Billy Richardson (Pony Express rider)

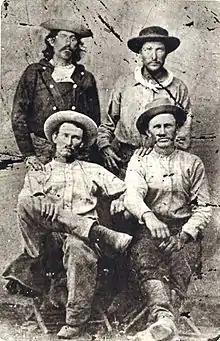
Billy Richardson (top left), Johnny Fry, Charles Cliff, Gus Cliff

Johnson William Richardson (c. 1834–1862) was a Pony Express rider. He was a native of Virginia and at a fairly young age he was shanghaied onto a seagoing freighter where he sailed the icy seas of the North Atlantic. It was a number of years before he found an opportunity to make a successful escape. He ventured to St. Joseph, Missouri where he was employed as a hostler by Fish and Robidoux in 1859. During that time he also rode race horses at a popular track on Sparta Road.